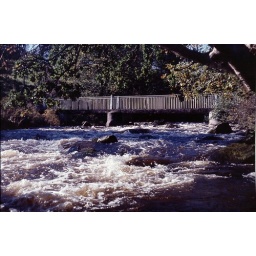
Footbridge over the River Carron at the red brae Fankerton Denny. This bridge was destroyed in a storm.